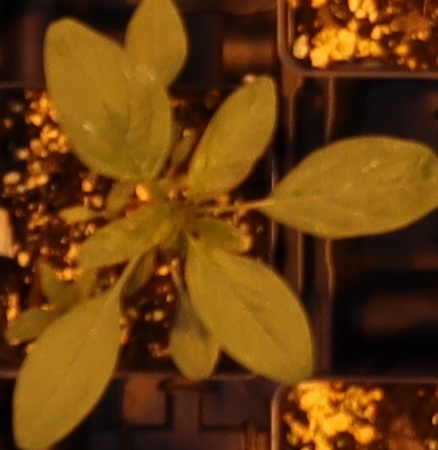
Label: Waterhemp